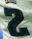
Number: 2